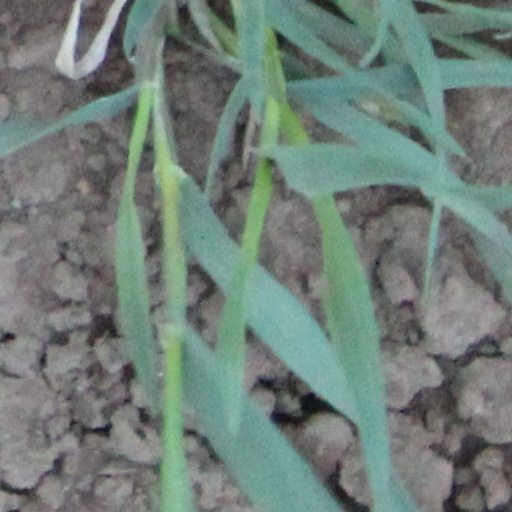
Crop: wheat